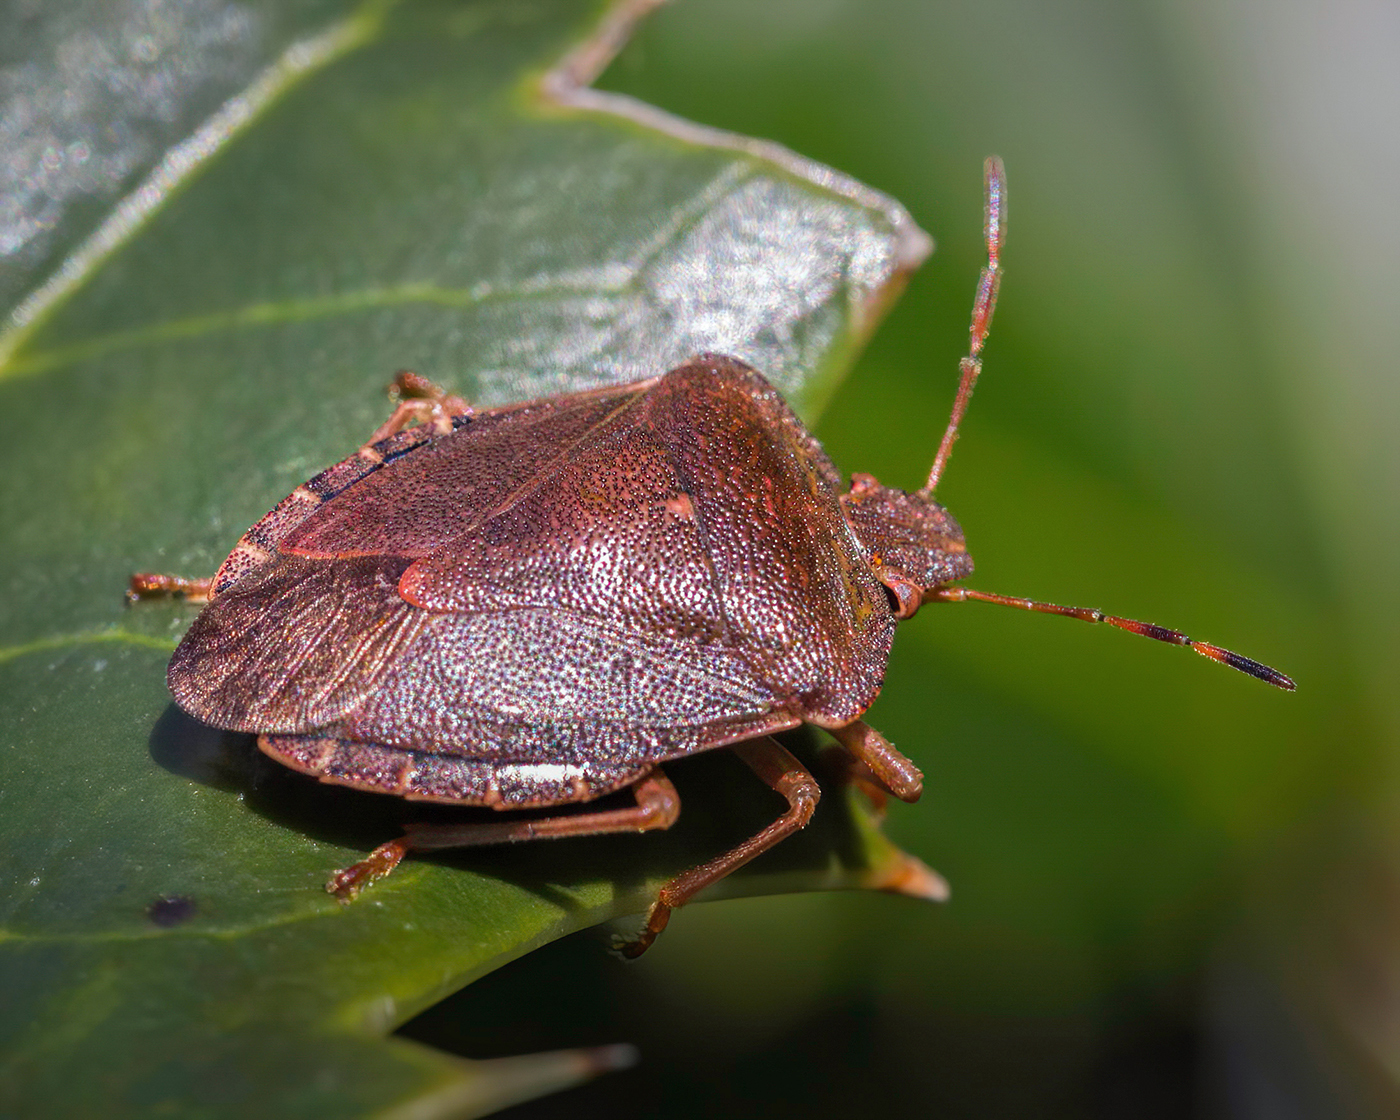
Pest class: stink_bug